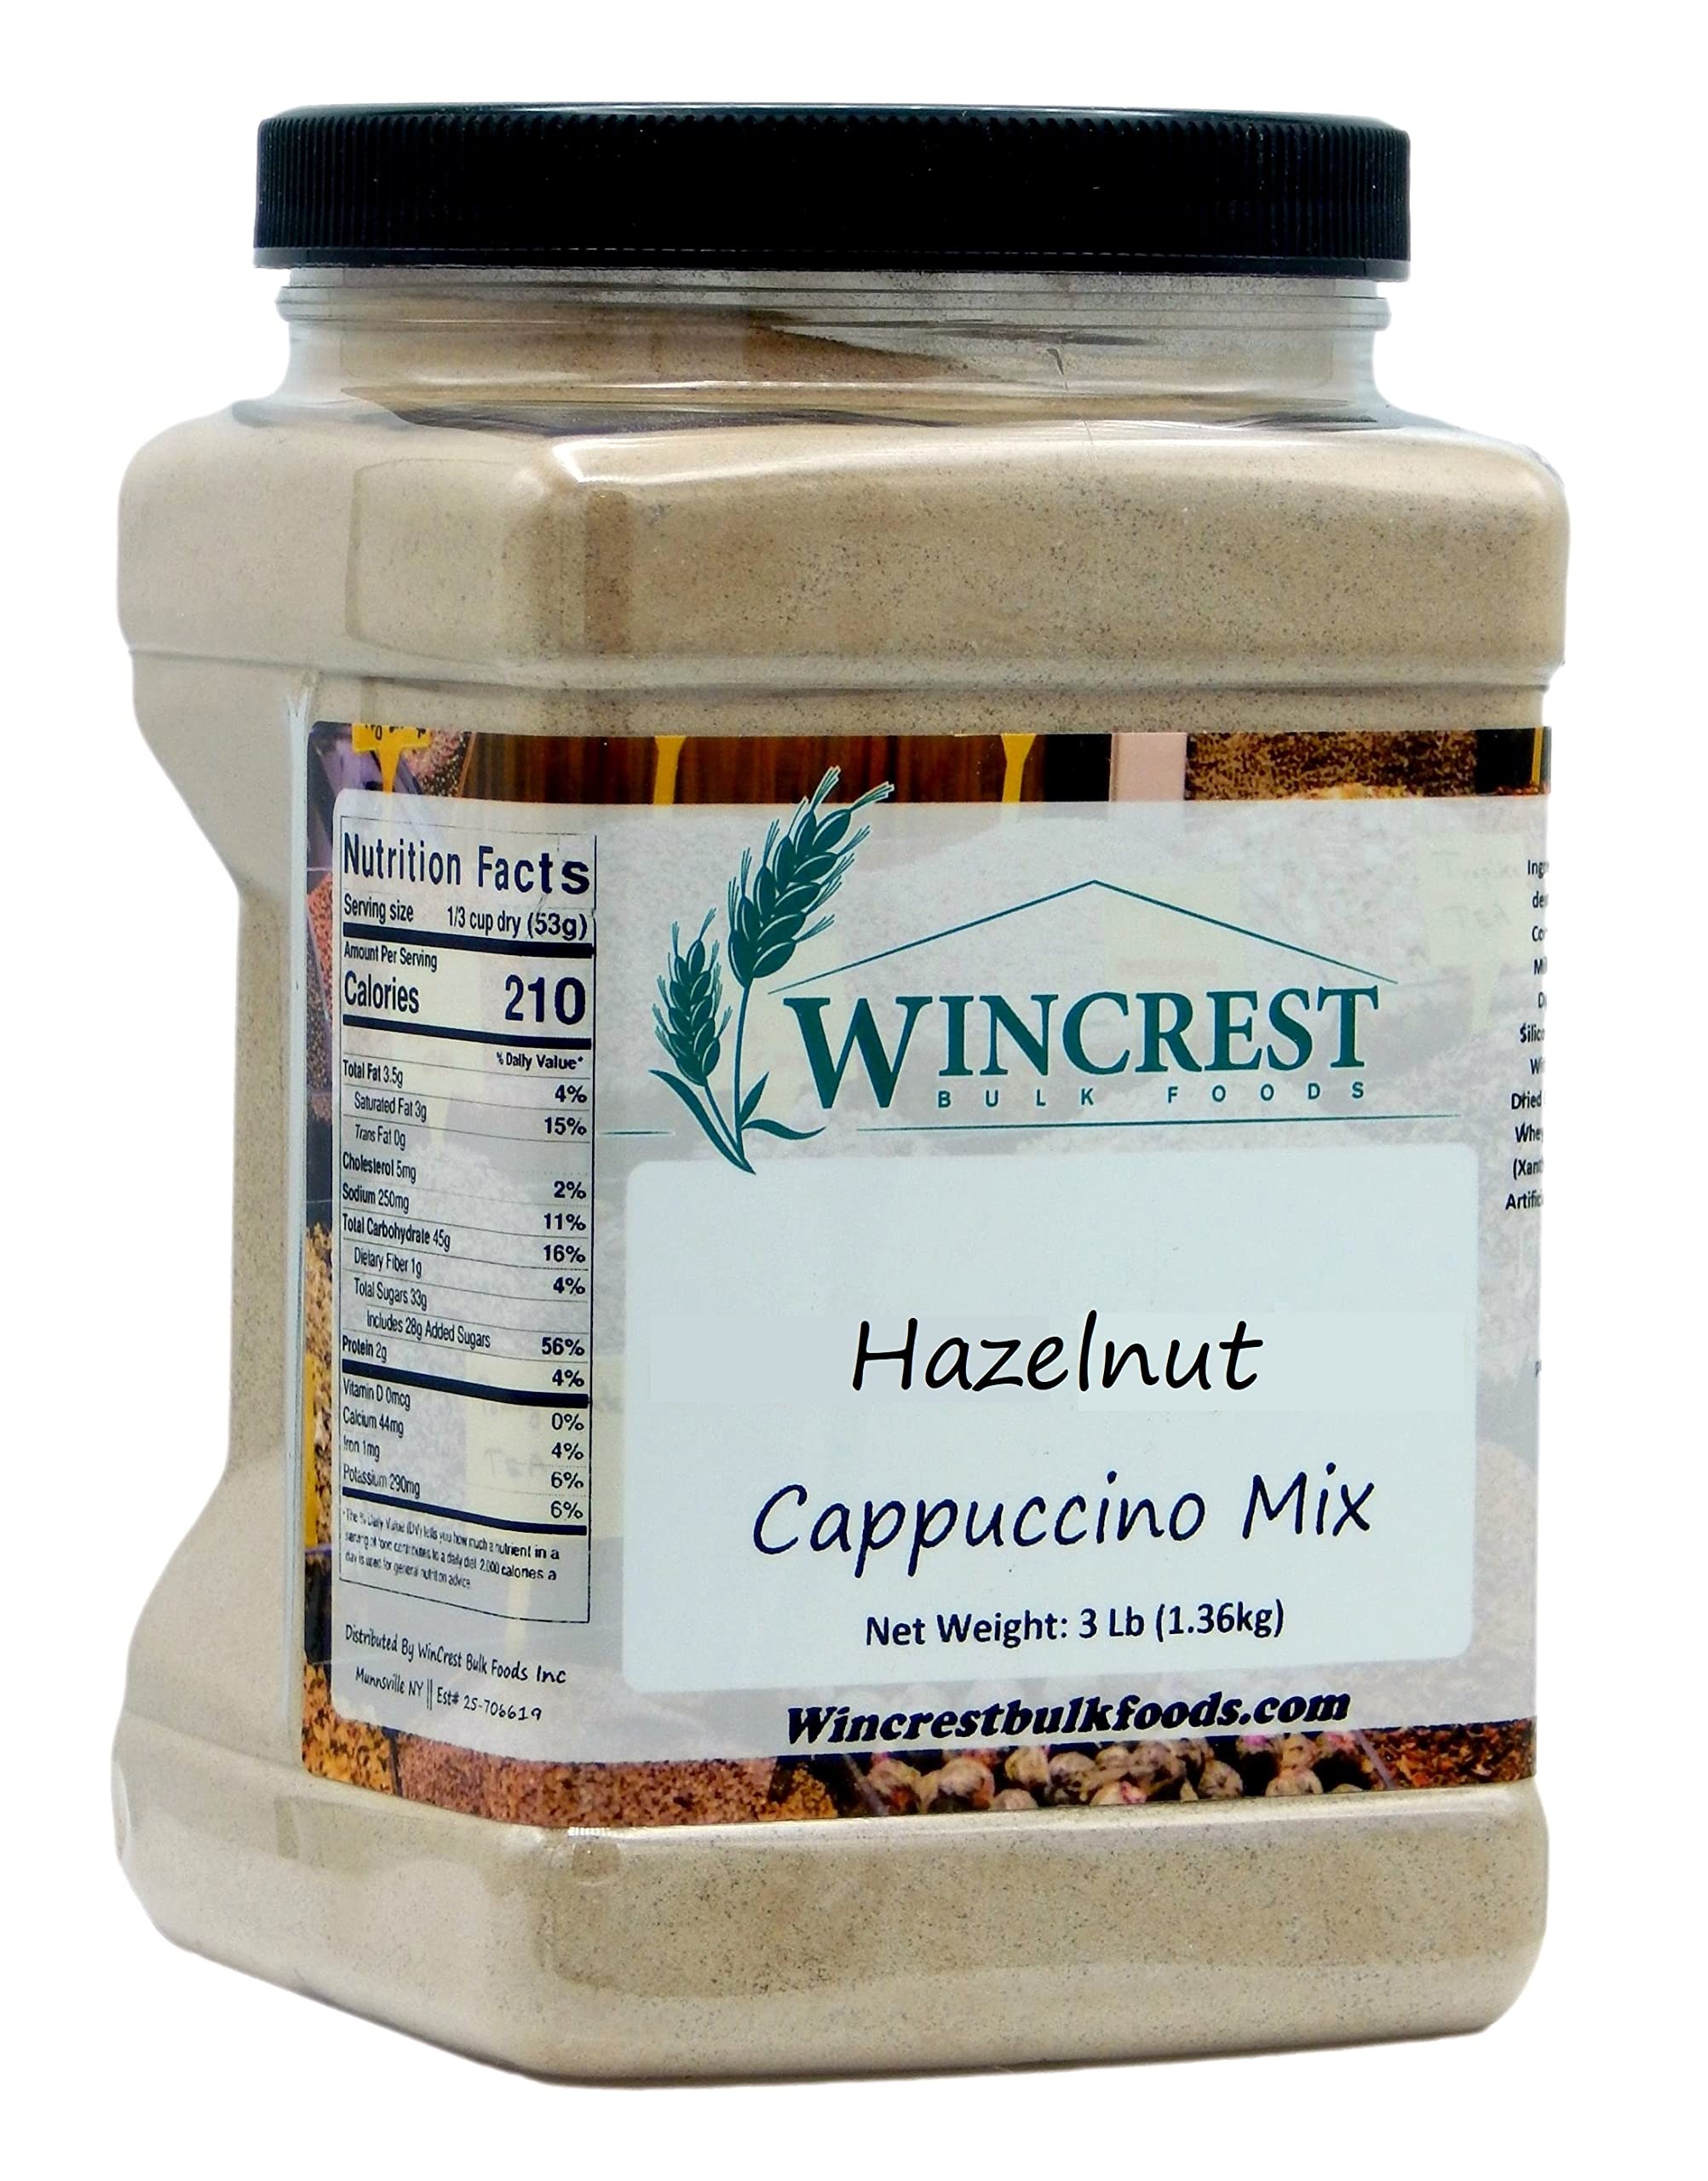
Item Name: Instant Cappuccino Mix - 3 Lb Tub (Hazelnut)
Bullet Point 1: 3 Lb Reusable Tub
Bullet Point 2: Add 1/3 cup mix to 1 cup water
Product Description: These Cappuccino mixes have a strong espresso flavor and smooth, creamy texture. Add the mix to hot water or coffee and enjoy!
Value: 48.0
Unit: Ounce

Price: 24.99